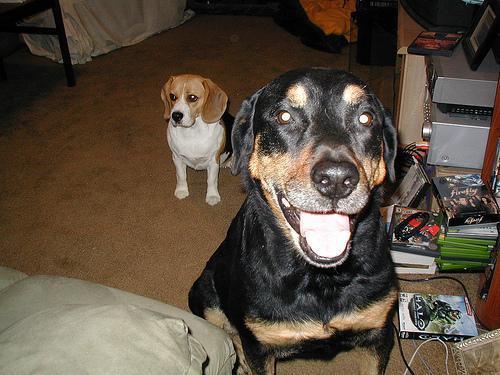
Rottweiler